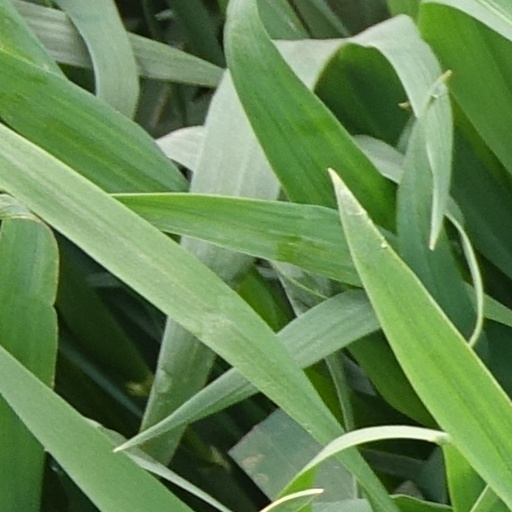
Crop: wheat